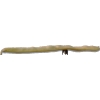
Label: bean_pod